Solarpunk

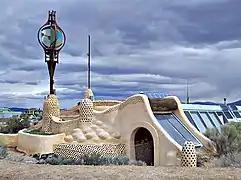
Solarpunk may take practical inspiration from Earthships, which are an example of sustainable architecture.

Solarpunk is a literary, artistic, and social movement, close to the hopepunk movement, that envisions and works toward actualizing a sustainable future interconnected with nature and community. The "solar" represents solar energy as a renewable energy source and an optimistic vision of the future that rejects climate doomerism, while the "punk" refers to do it yourself and the countercultural, post-capitalist, and sometimes decolonial aspects of creating such a future.